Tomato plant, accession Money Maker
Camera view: horizontal (90 deg, fisheye); turntable rotation: 60 degrees
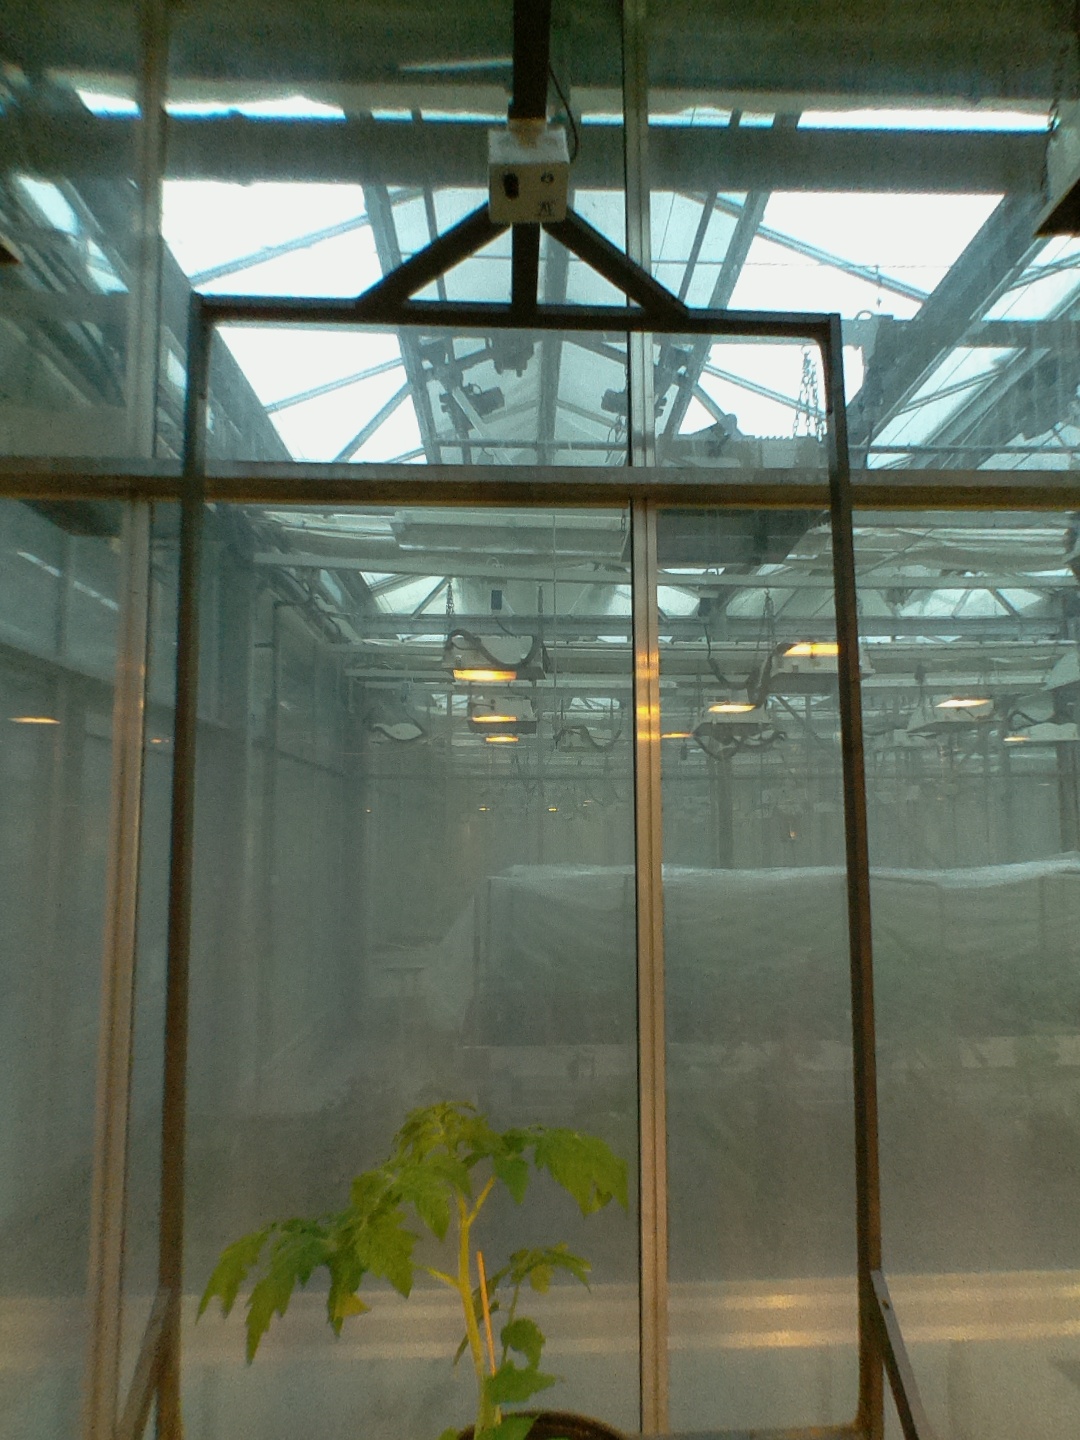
BBCH growth stage 14: 8 of true leaves visible